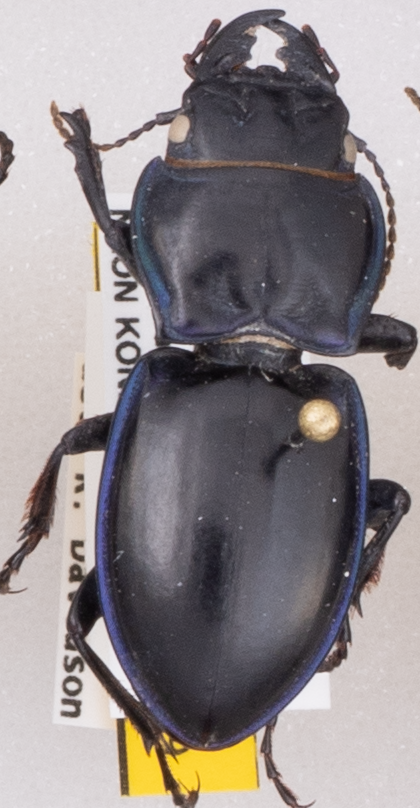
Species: Pasimachus elongatus
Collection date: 2020-06-29
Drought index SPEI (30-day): -0.638
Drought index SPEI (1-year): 0.748
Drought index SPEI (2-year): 2.01